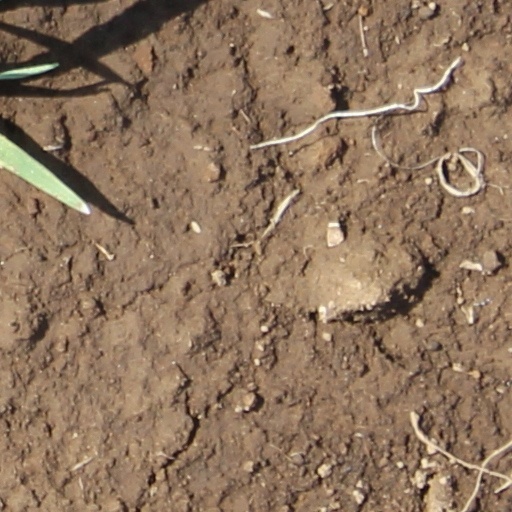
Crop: wheat